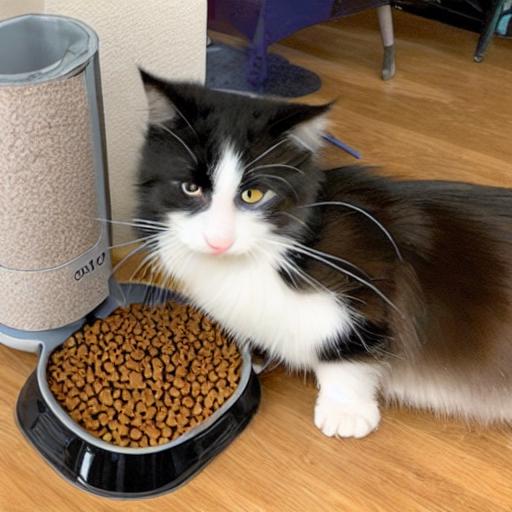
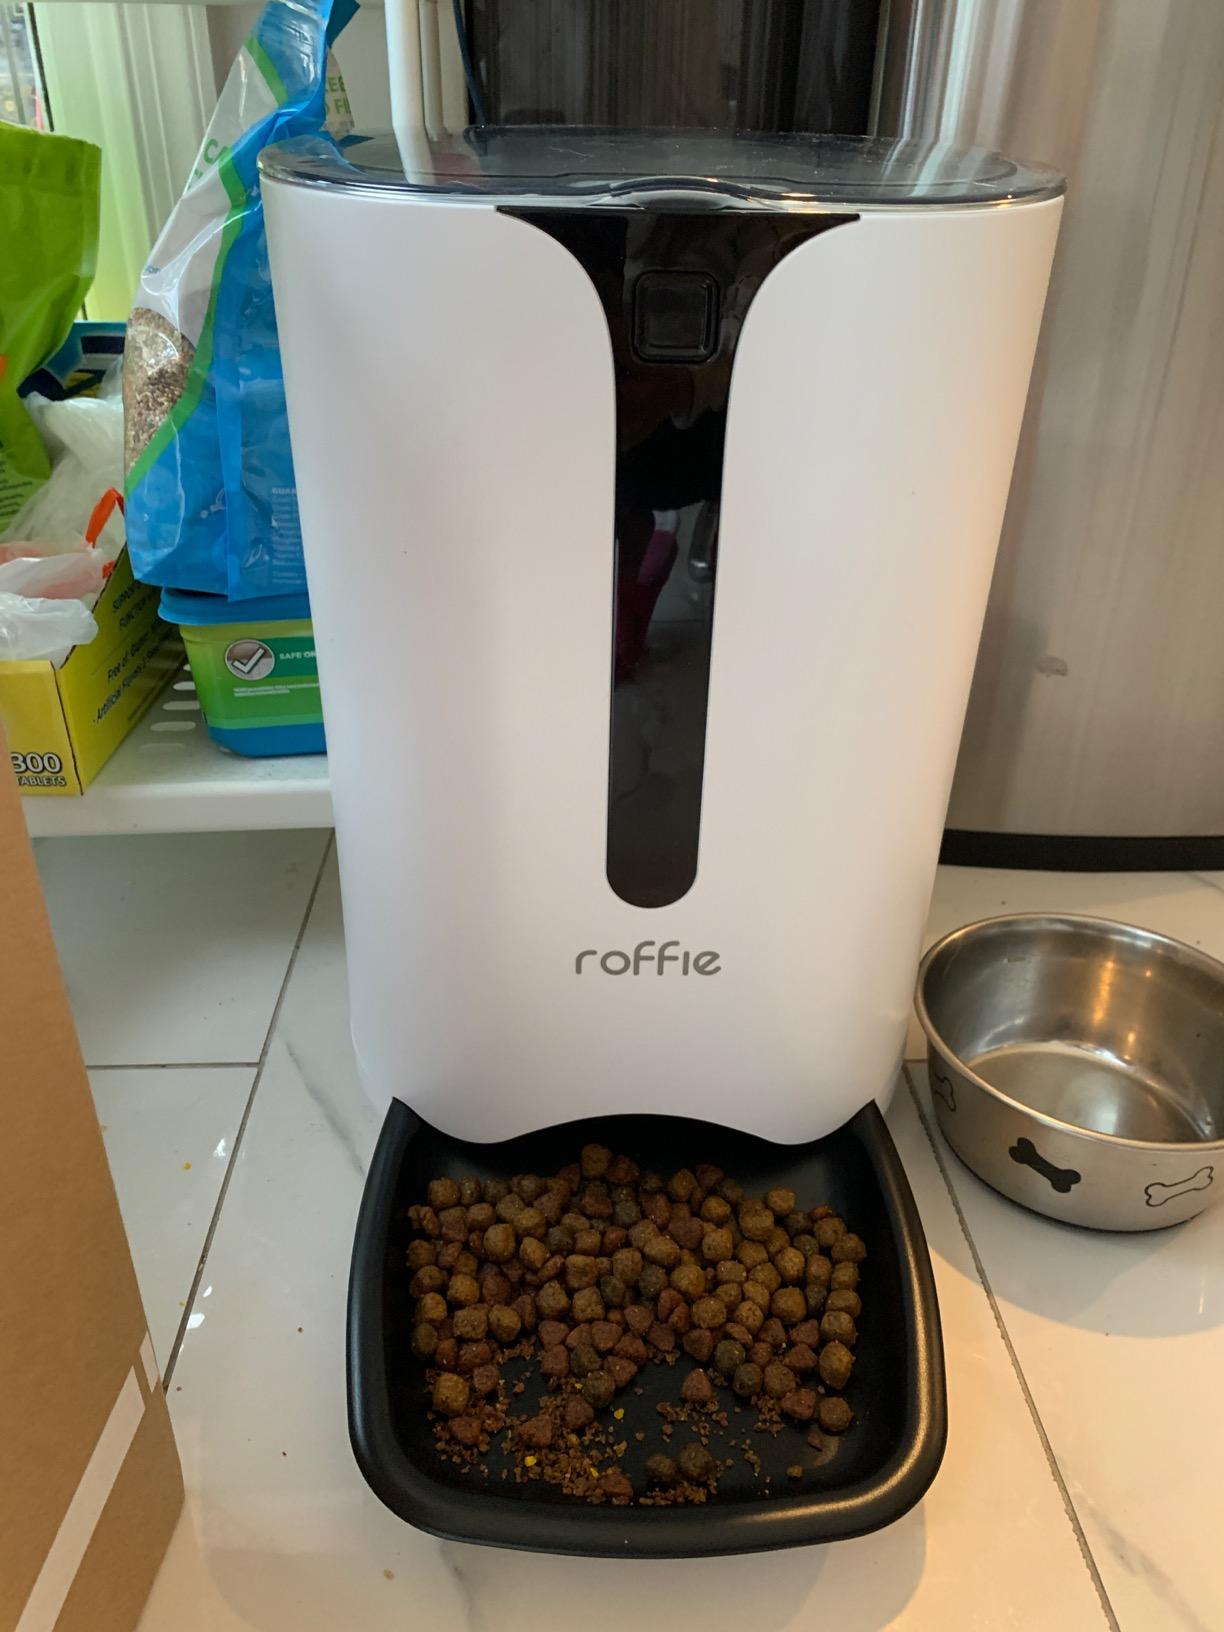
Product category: items_feeder
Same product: no